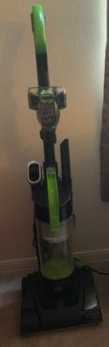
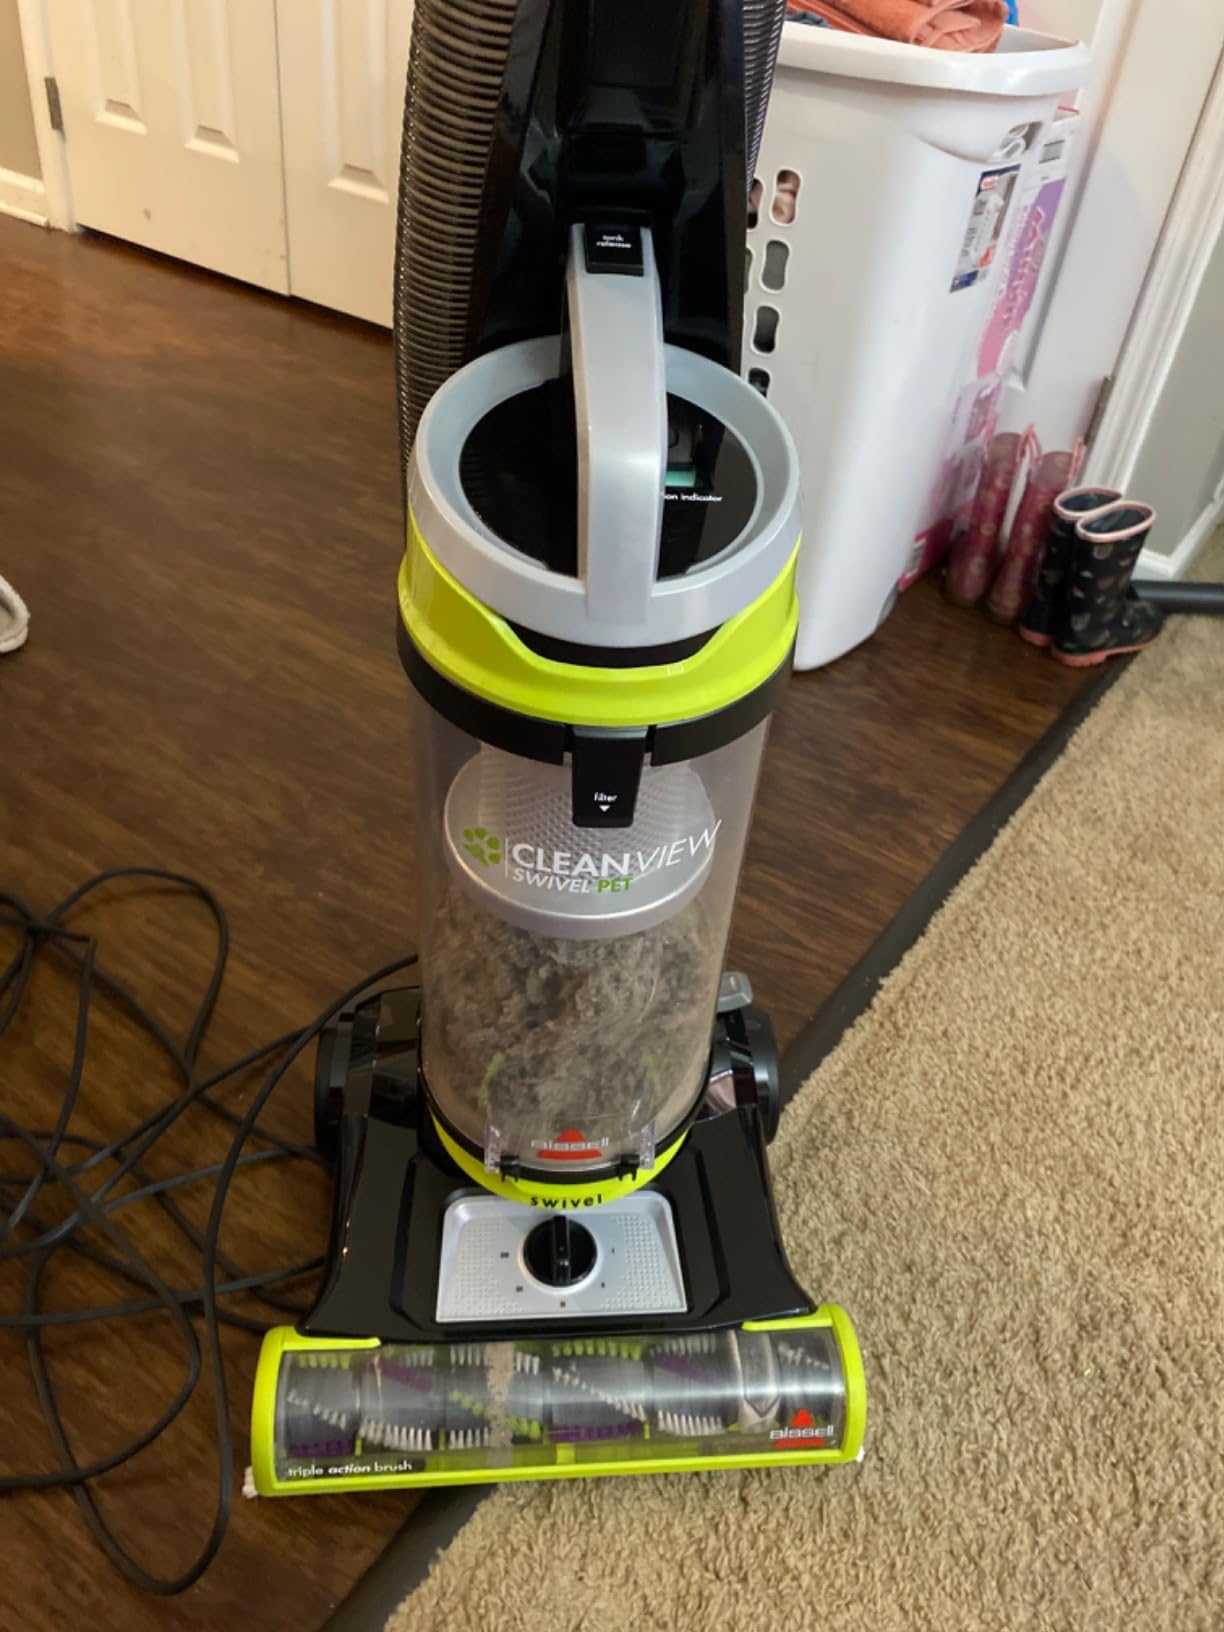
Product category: items_vacuum
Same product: no